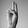
ASL letter: U